Cowpea

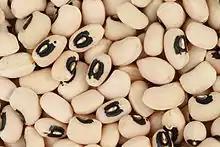
Black-eyed peas, a common name for a cowpea cultivar, are named due to the presence of a distinctive black spot on their hilum.

"Vigna unguiculata" is a member of the "Vigna" (peas and beans) genus. "Unguiculata" is Latin for "with a small claw", which reflects the small stalks on the flower petals. Common names for cultivated cowpeas include black-eye pea, southern pea, niebe (alternatively ñebbe), and crowder pea. All cultivated cowpeas are found within the universally accepted "V. unguiculata" subspecies "unguiculata" classification, which is then commonly divided into four cultivar groups: "unguiculata", "biflora", "sesquipedalis", and "textilis." The classification of the wild relatives within "V. unguiculata" is more complicated, with over 20 different names having been used and between 3 and 10 subgroups described. The original subgroups of "stenophylla", "dekindtiana", and "tenuis "appear to be common in all taxonomic treatments, while the variations "pubescens "and" protractor" were raised to subspecies level by a 1993 characterisation.